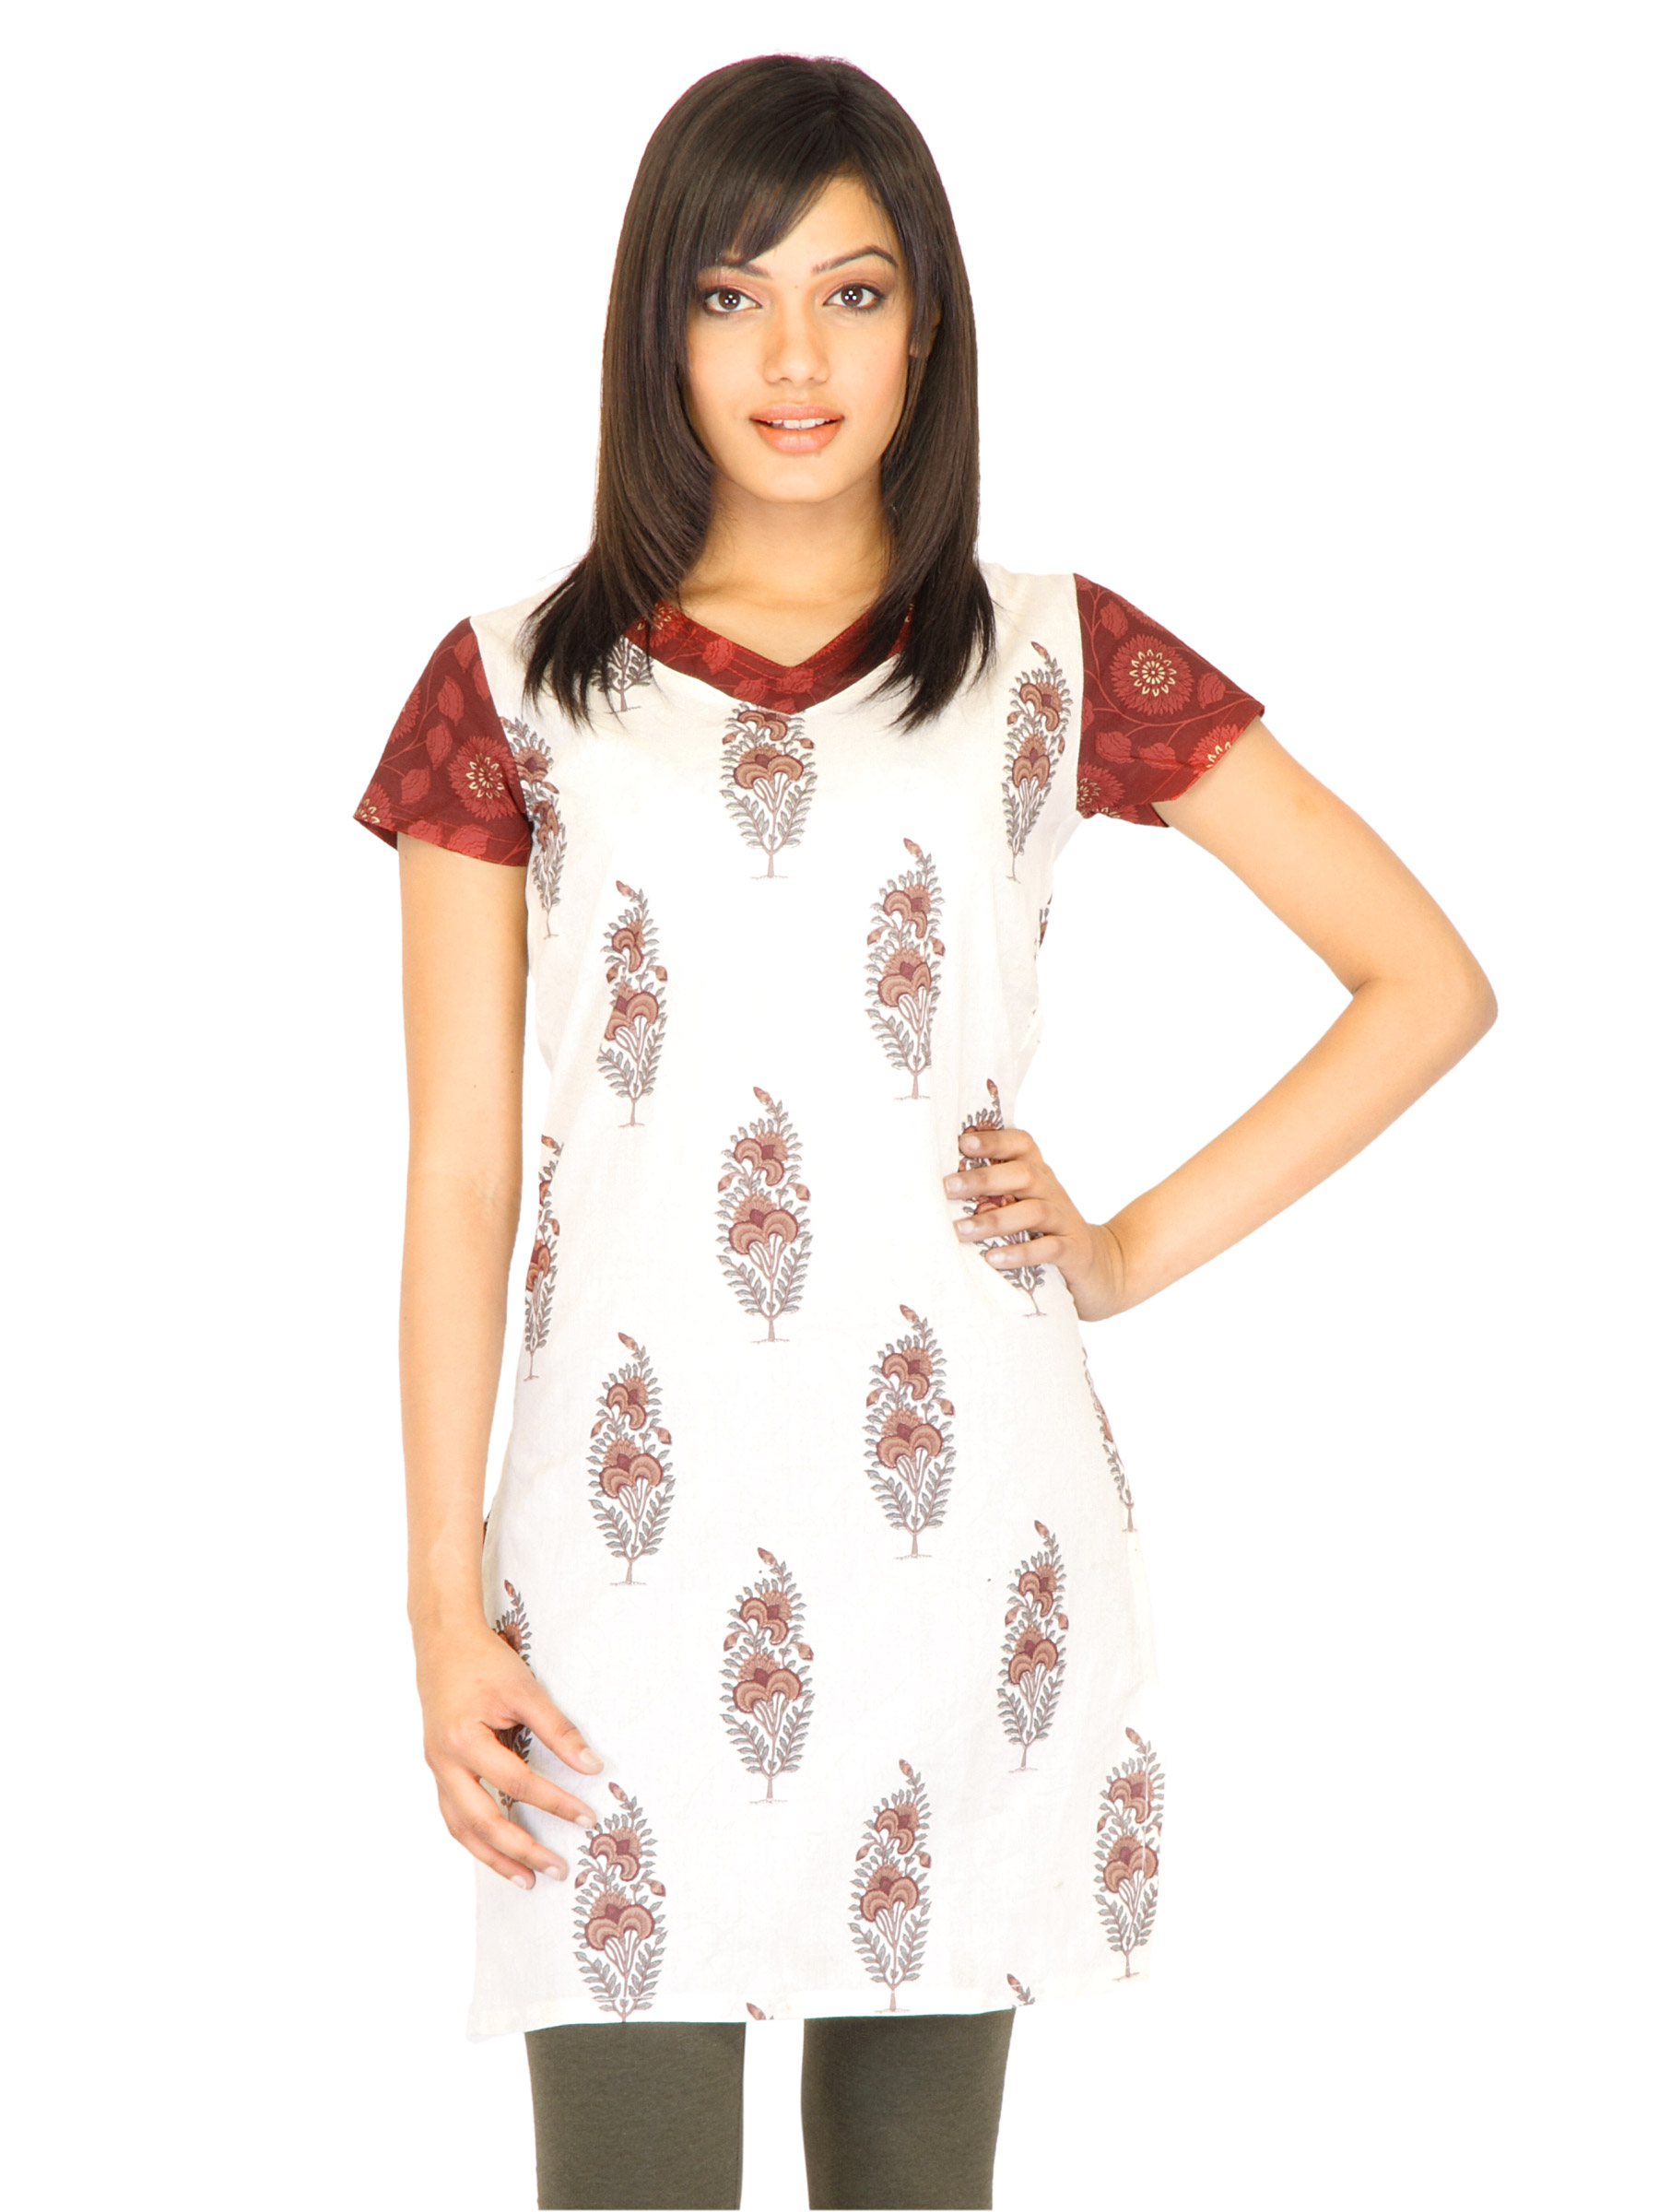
Vishudh Women Cambric White Kurtas
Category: Apparel / Topwear / Kurtas
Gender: Women
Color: White
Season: Fall 2011
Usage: Ethnic